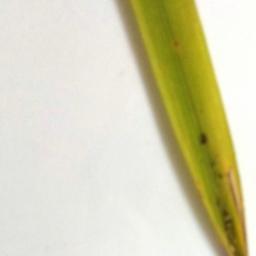
Label: Rice___Brown_Spot